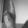
ASL letter: K